Noël Coward

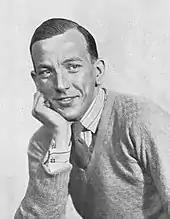
smiling, seated, clean-shaven young white man in tie and jumper, resting chin on hand

In 1924, Coward achieved his first great critical and financial success as a playwright with "The Vortex." The story is about a nymphomaniac socialite and her cocaine-addicted son (played by Coward). Some saw the drugs as a mask for homosexuality; Kenneth Tynan later described it as "a jeremiad against narcotics with dialogue that sounds today not so much stilted as high-heeled". "The Vortex" was considered shocking in its day for its depiction of sexual vanity and drug abuse among the upper classes. Its notoriety and fiery performances attracted large audiences, justifying a move from a small suburban theatre to a larger one in the West End. Coward, still having trouble finding producers, raised the money to produce the play himself. During the run of "The Vortex", Coward met Jack Wilson, an American stockbroker (later a director and producer), who became his business manager and lover. At first Wilson managed Coward's business affairs well, but later abused his position to embezzle from his employer.